Ouya

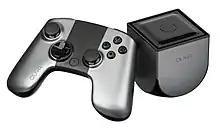
An Ouya (right) and its accompanying controller

The Ouya, stylized as OUYA, is an Android-based microconsole developed by Ouya Inc. Julie Uhrman founded the project in 2012, bringing in designer Yves Béhar to collaborate on its design and Muffi Ghadiali as VP of Product Management to put together the engineering team. Development was funded via Kickstarter, raising 8.5 million, becoming one of the website's highest-earning projects in its history.